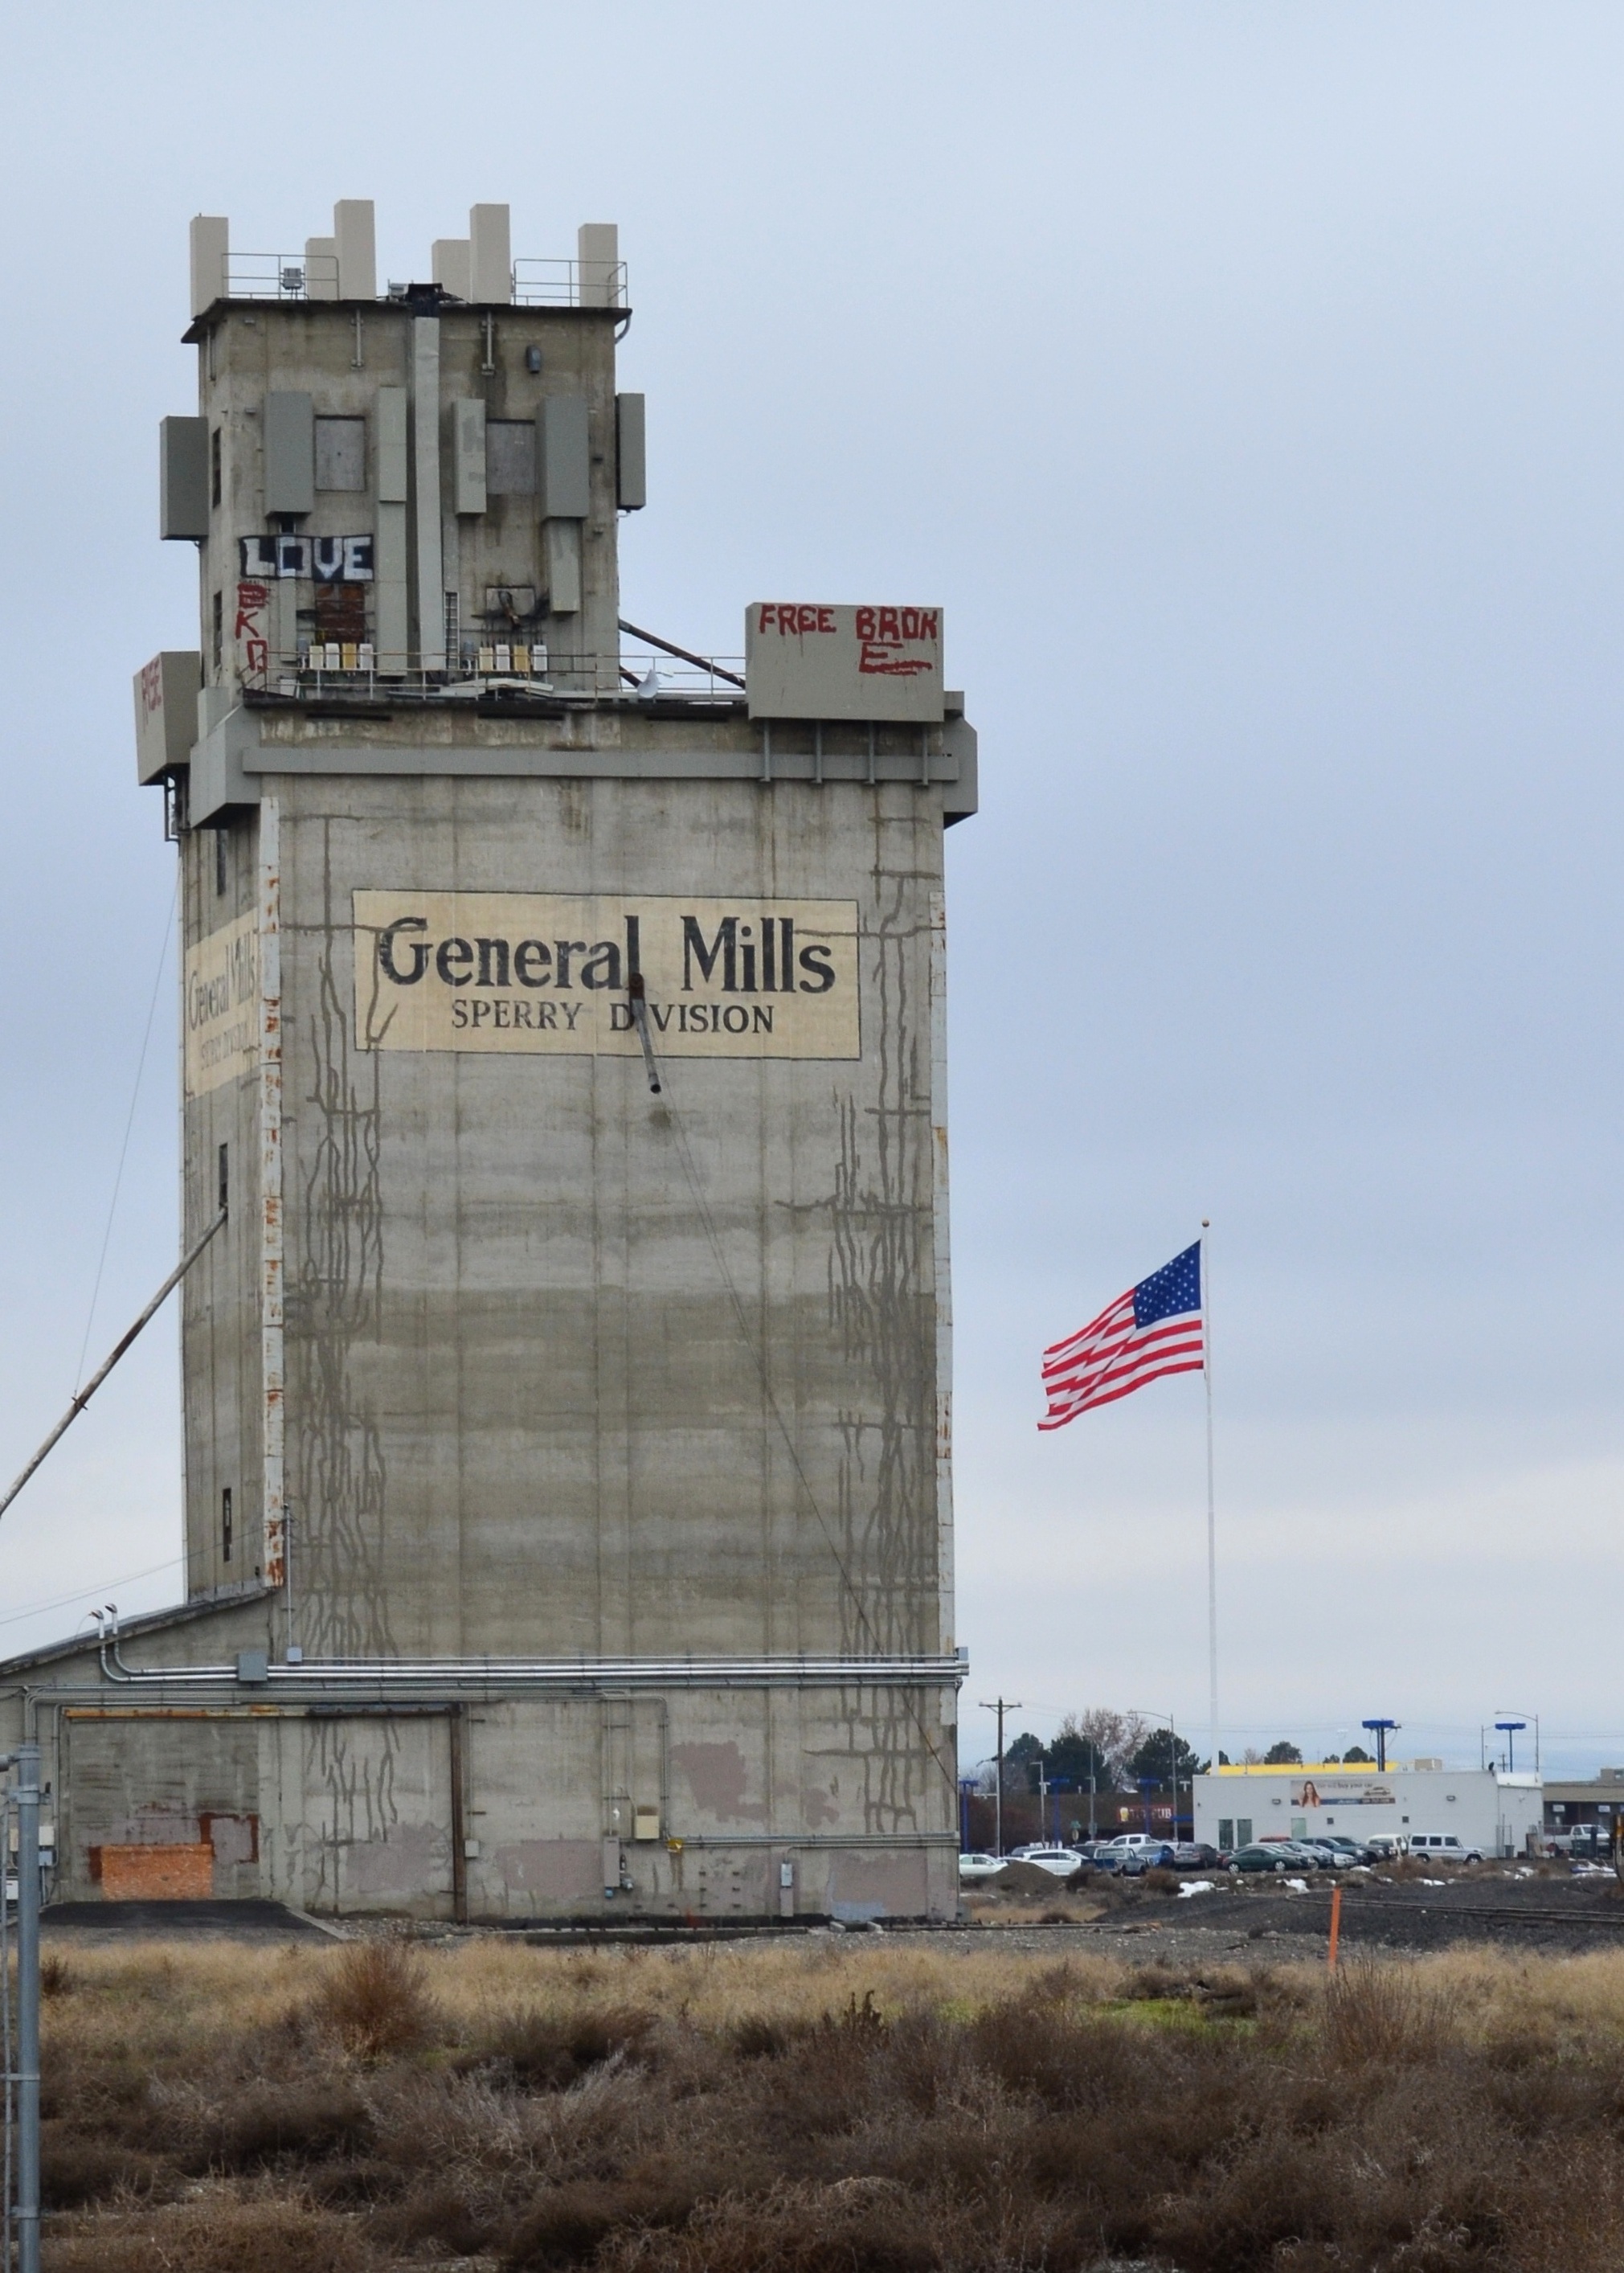
structure, grain, old, tower, equipment, phone, communication, landmark, industry, agriculture, tower block, storage, silo, receiving, transmission, receiver, washington state, transmitter, control tower, urban area, general mills, sperry division